Belgrade Marathon

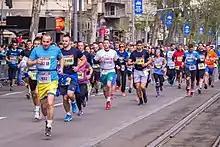
2017 edition of Belgrade Marathon

The Belgrade Marathon is an annual marathon race held in Belgrade since 1988. It is typically held in April and also features a half marathon (including half marathon relay) and 10K run.